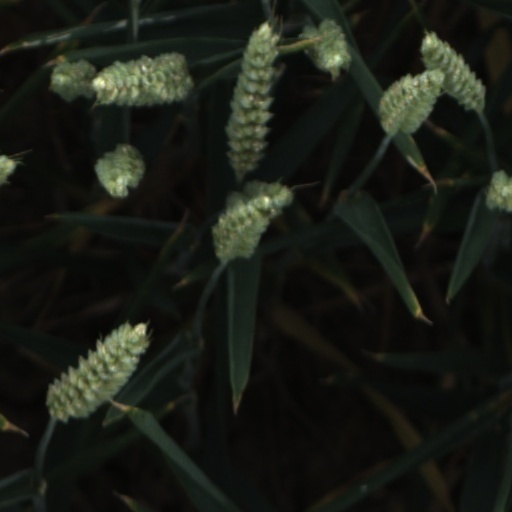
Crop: wheat